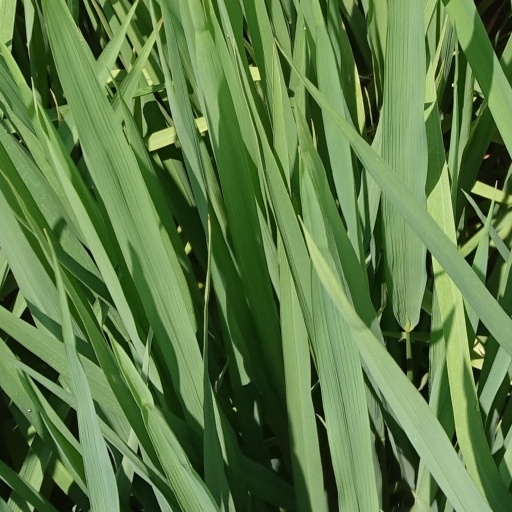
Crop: rice